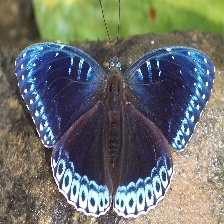
Species: POPINJAY